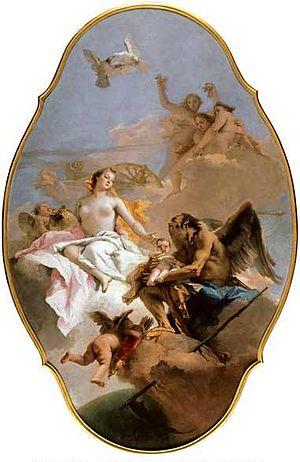
La National Gallery de Londres est le musée national d'art le plus important de Grande-Bretagne, situé à Trafalgar Square, dans le centre de Londres. Fondé en 1824 avec l'achat initial de 36 tableaux par le gouvernement britannique, ses collections se montent aujourd'hui à environ 2 300 peintures, datant du milieu du XIIIᵉ siècle à 1900, dont l'essentiel est visible par le public. Cette page présente les œuvres les plus importantes de la collection, qui, contrairement aux autres grands musées européens, ne comprend que des peintures.